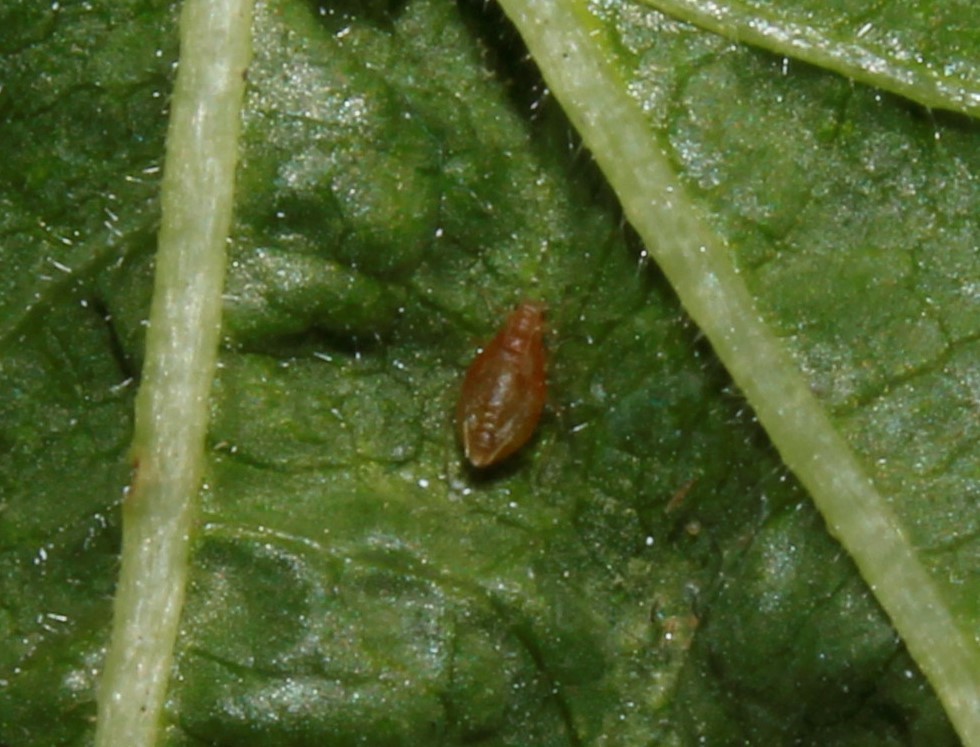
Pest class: green_peach_aphid